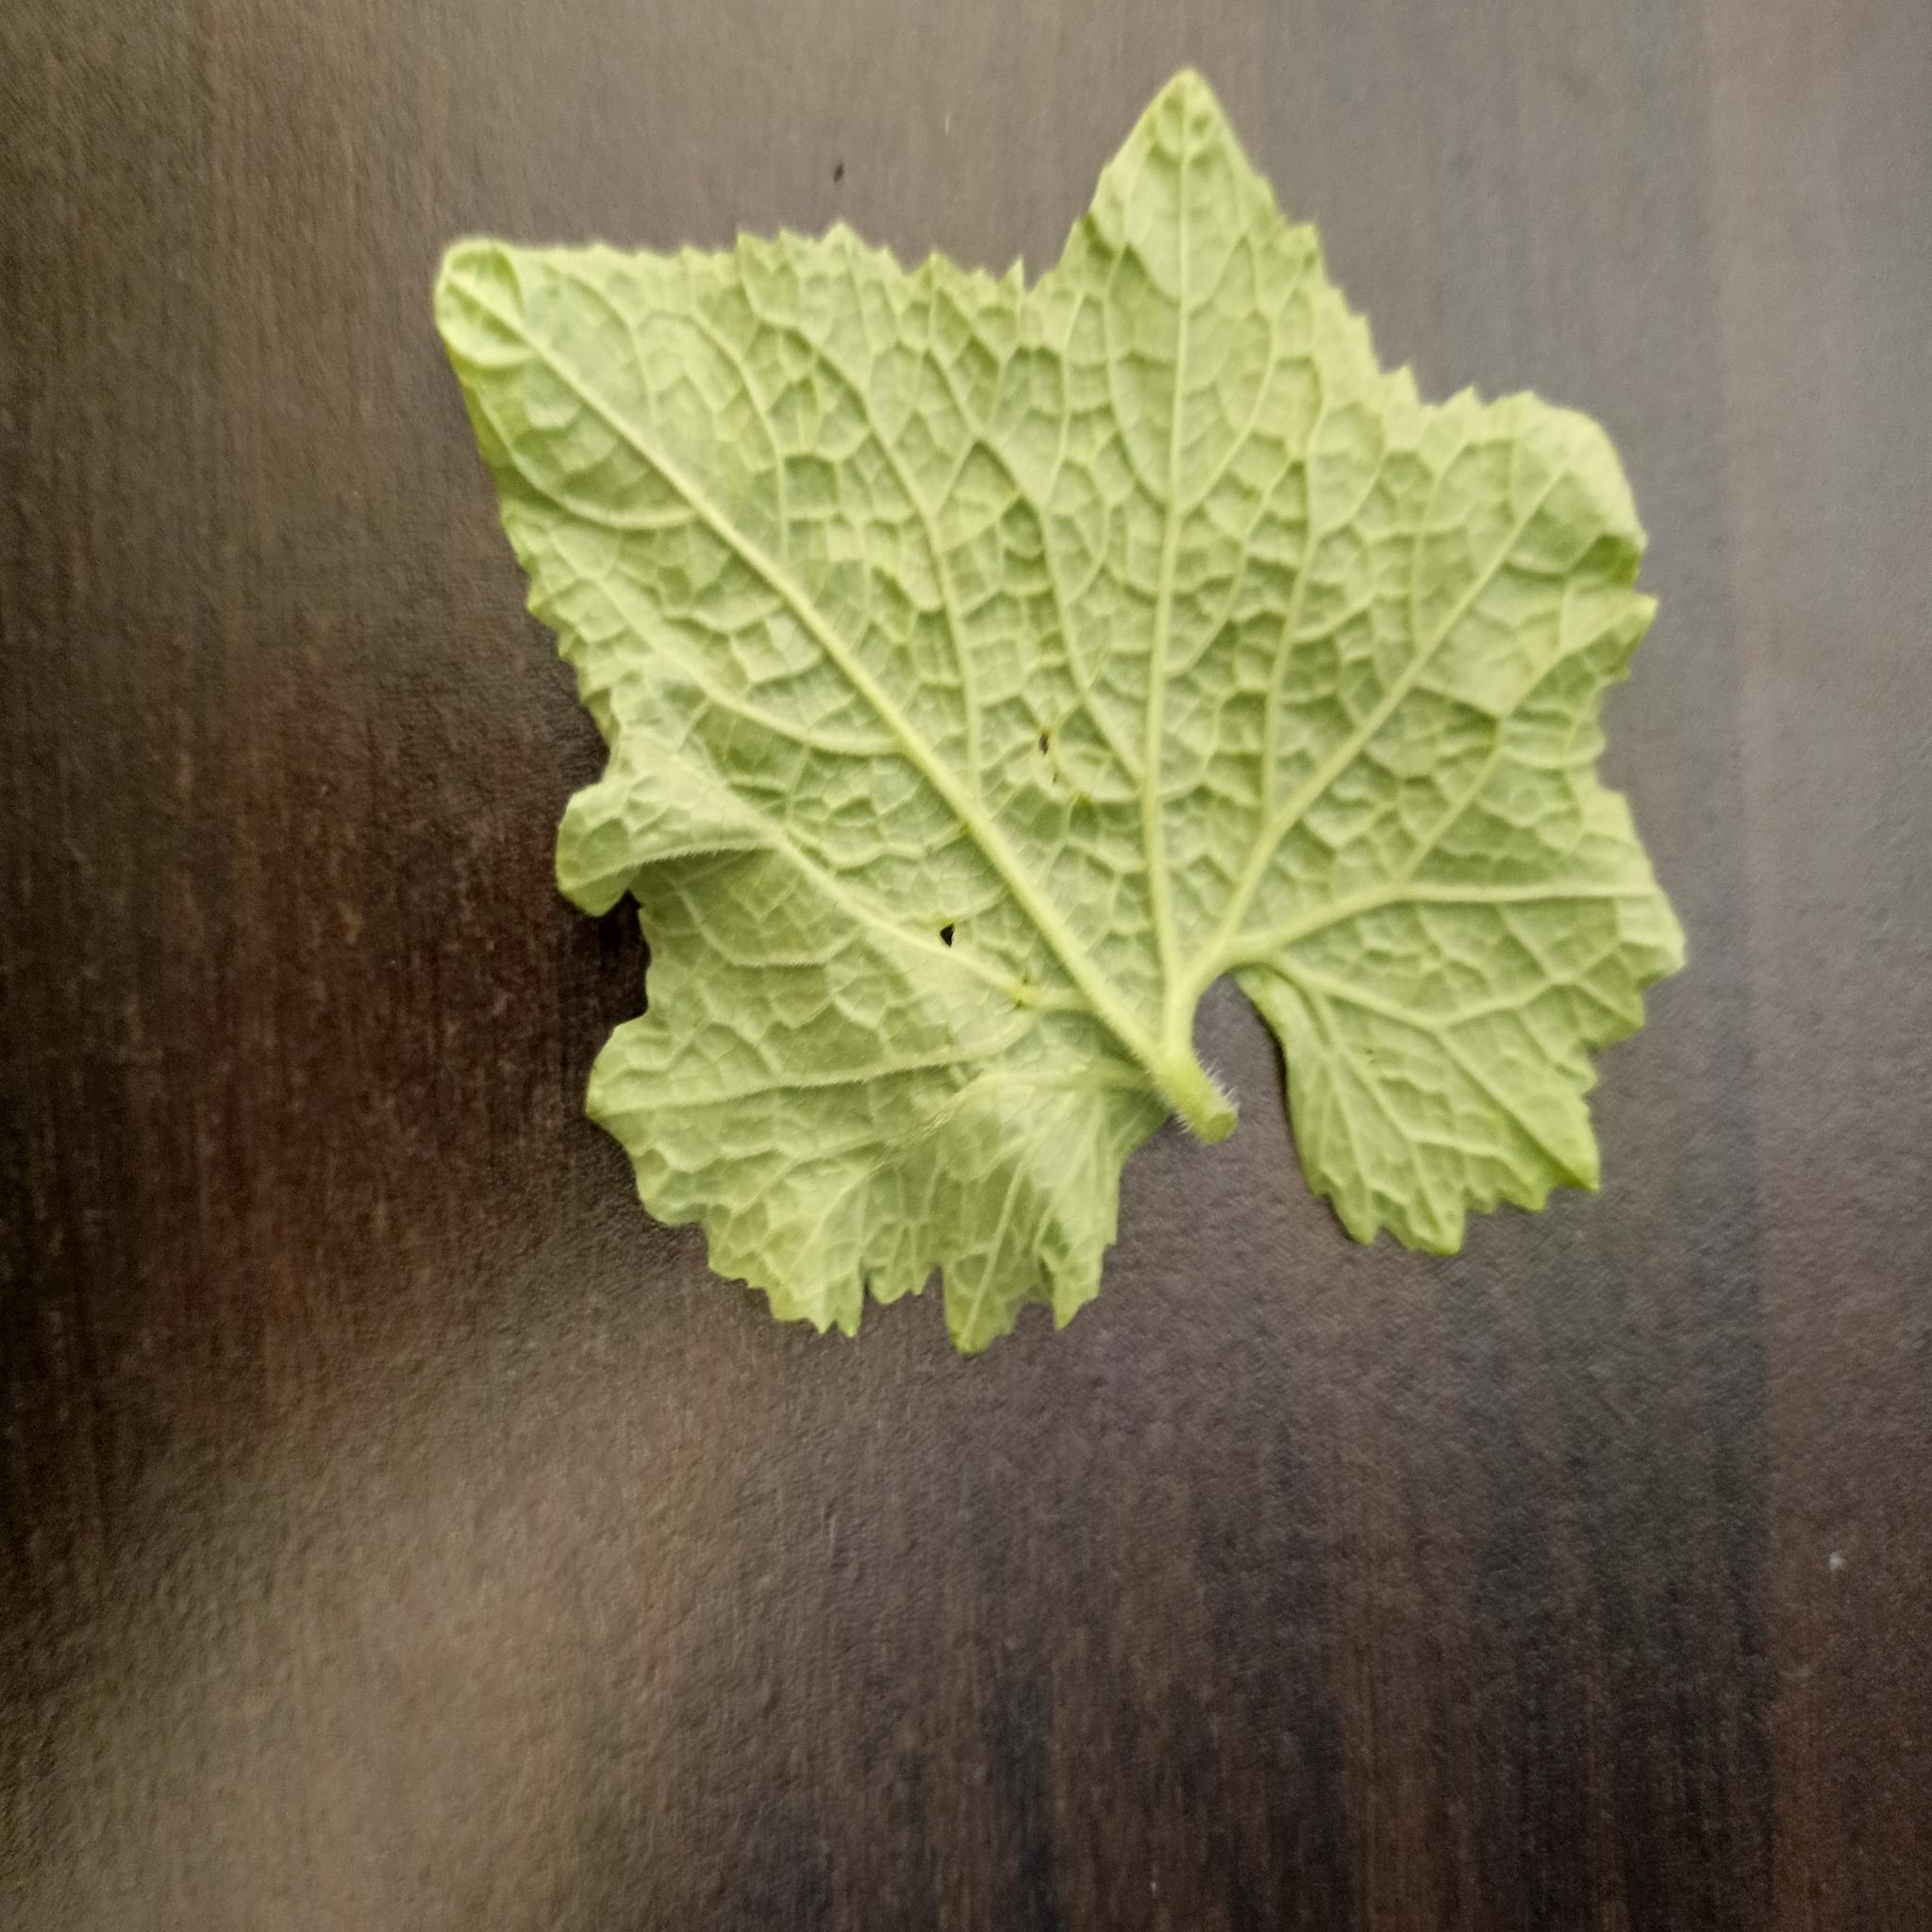
Label: Leaf curl